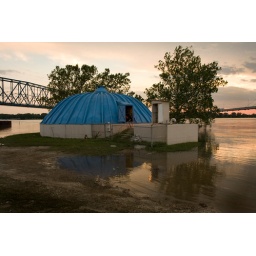
The Quincy, IL water filtration plant stands untouched - thus far - by the Mississippi River floods.